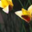
Label: tulip